US Airways

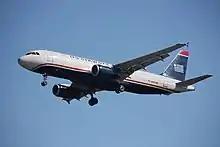
US Airways Airbus A320

Prior to the merger with American Airlines, US Airways had its headquarters in Tempe, Arizona, in Greater Phoenix. The nine-story, building was originally occupied by America West Airlines. Jahna Berry of the "Arizona Business Gazette" said in 2005 that the building "is one of the dominant buildings in downtown Tempe". It is located in proximity to the southwest intersection of Rio Salado Parkway and Mill Avenue. The city of Tempe gave America West $11 million in incentives and tax breaks so it would occupy what became the US Airways headquarters, which cost $37 million to construct.